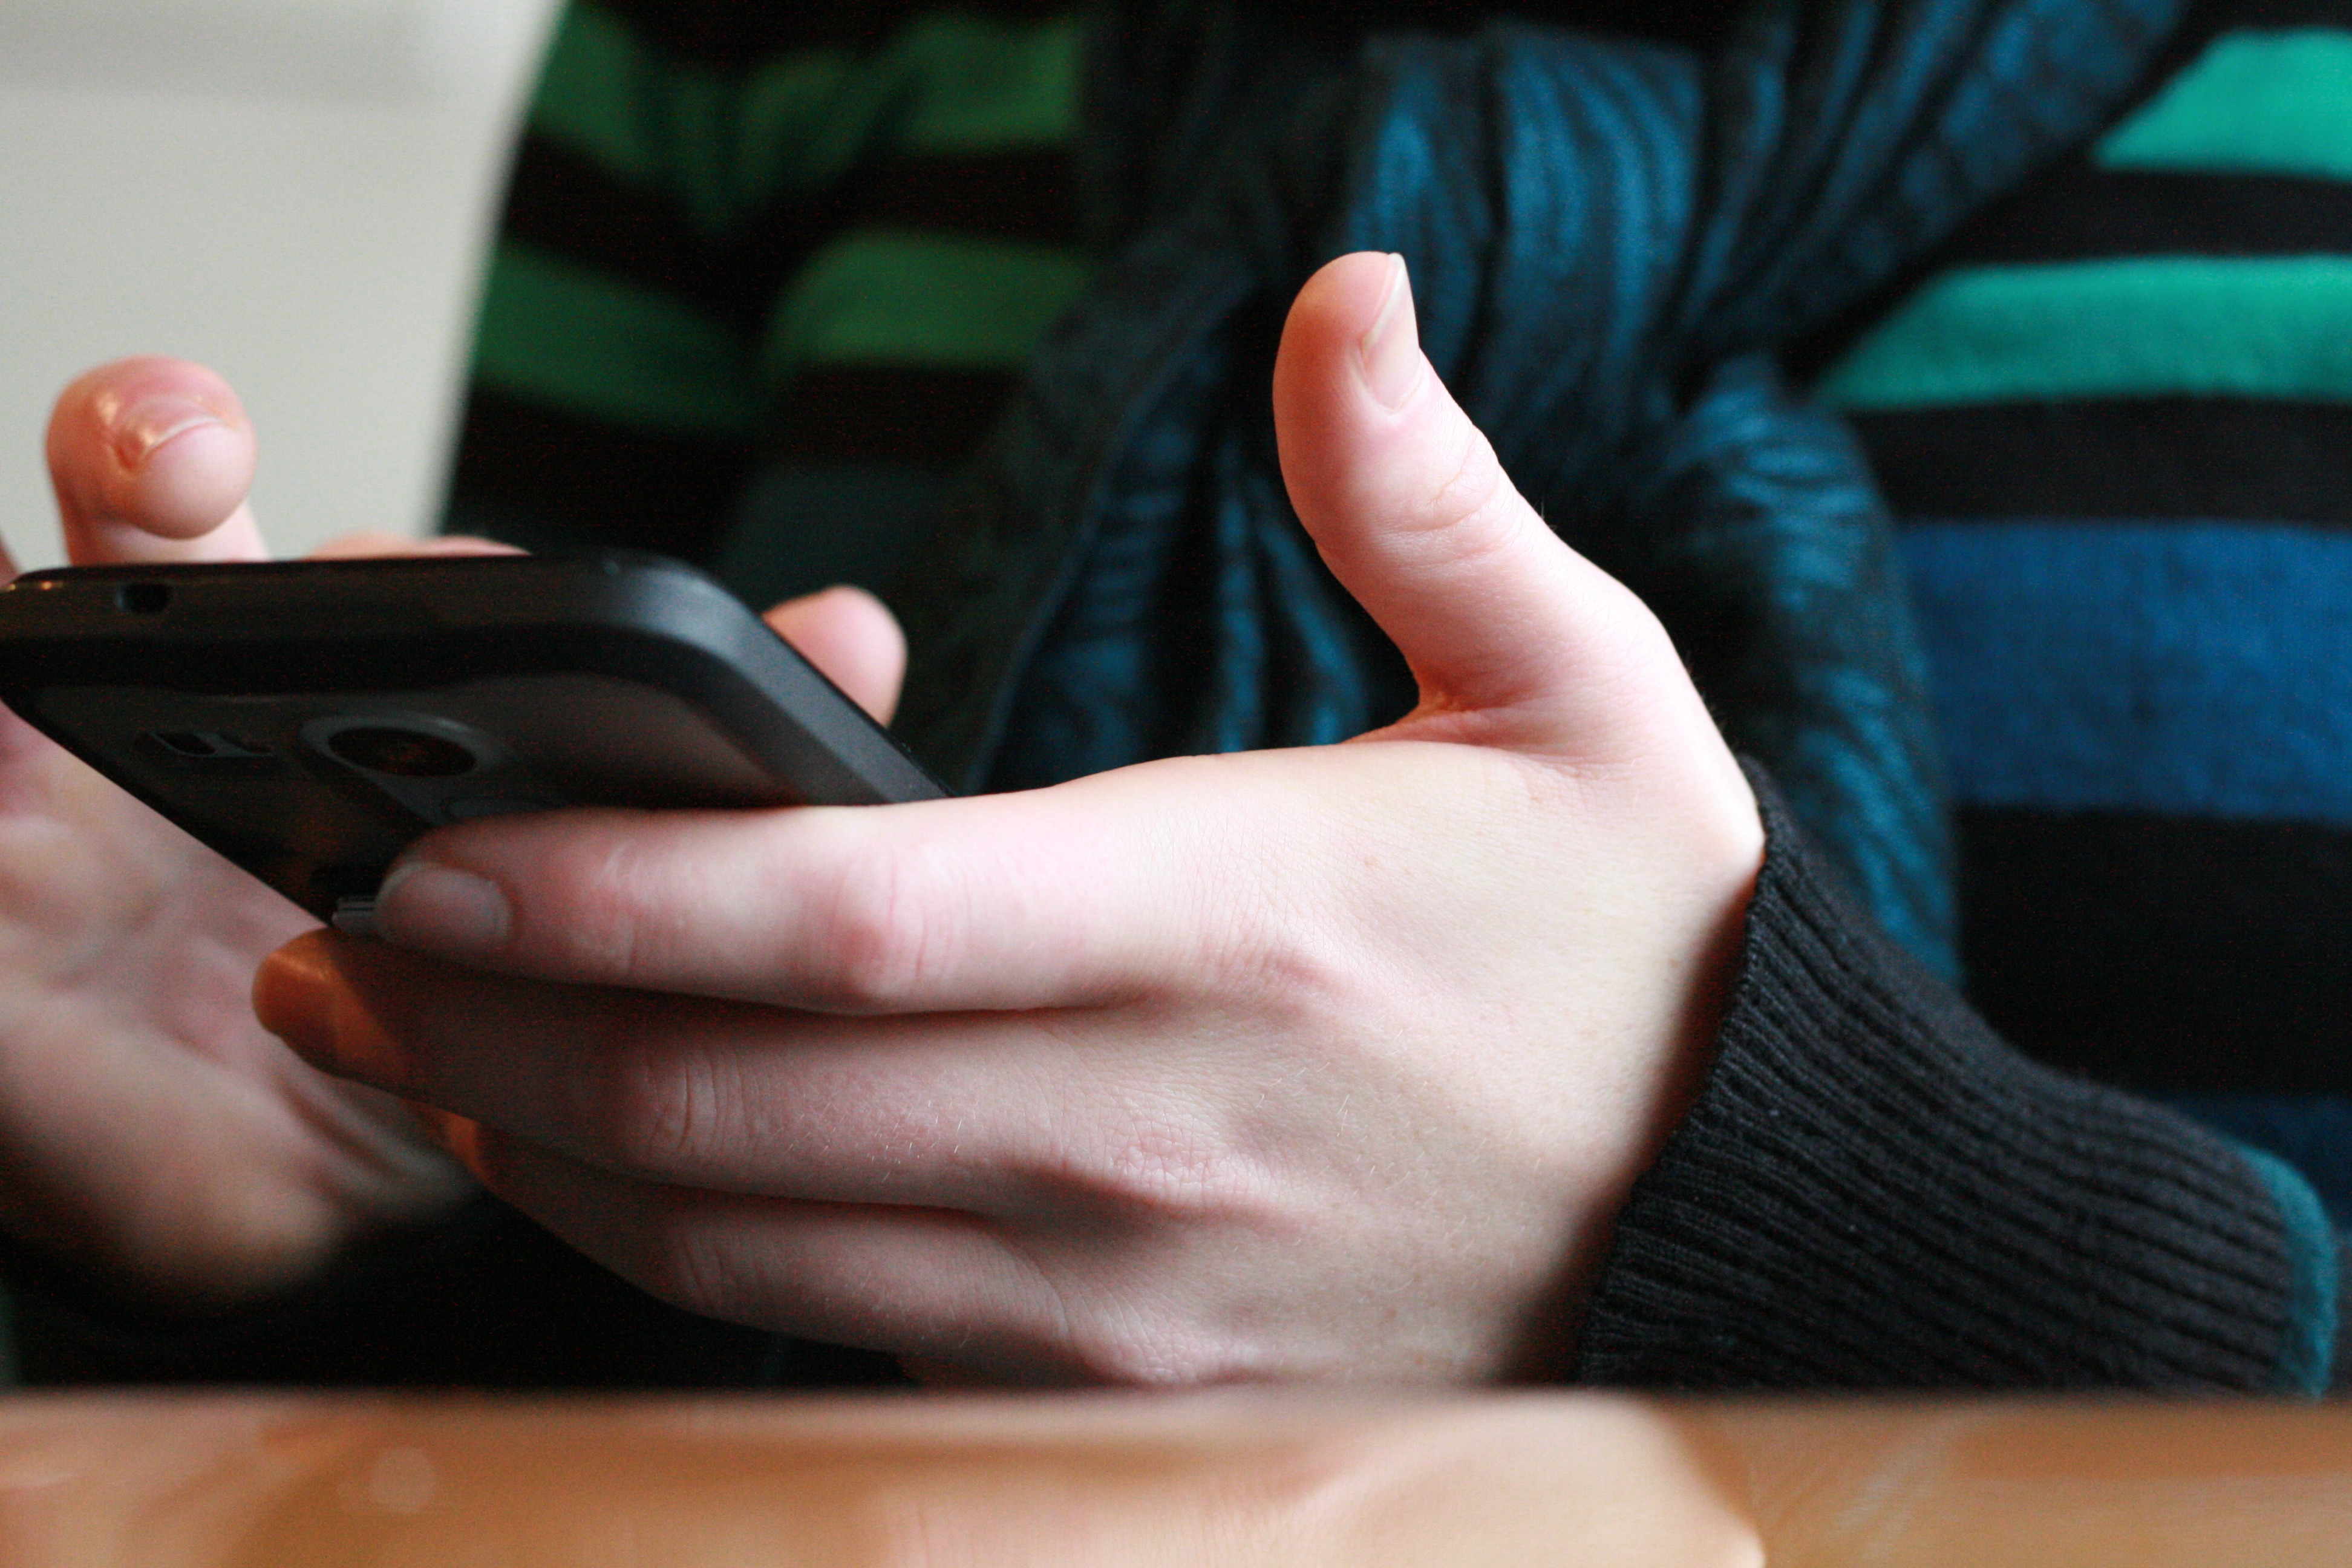
writing, hand, leg, finger, gadget, arm, mobile phone, close up, human body, eye, thumb, sense, human action